Yagura Station

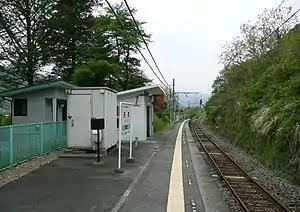
Yagura Station in August 2007

is a passenger railway station in the town of Higashiagatsuma, Gunma Prefecture, Japan, operated by East Japan Railway Company (JR East).